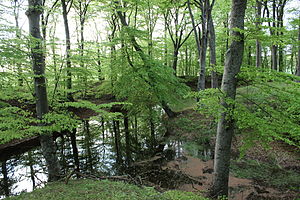
Eriksvolde
Eriksvolde maj 2013
Udsigt fra sydlige banke mod nord.
Eriksvolde, voldsted i Østofte Sogn nær landsbyen Erikstrup, lidt vest for Maribo. Eriksvolde er resterne af en af Danmarks største middelalderborge, bygget 1342-44. Borgens indre består af to øer på hver knap 20 m. Disse er omgivet af en indre voldgrav, som igen omgives af en dobbeltkronet vold. Mod vest er den dobbelkronede vold på et stykke af ca. 50 m erstattet af en forborg. Uden om den dobbeltkronede vold er en ydre voldgrav, hvorefter der kommer endnu en vold, som dog kun delvis er bevaret. Hele anlægget måler i dag ca. 140x110 meter.